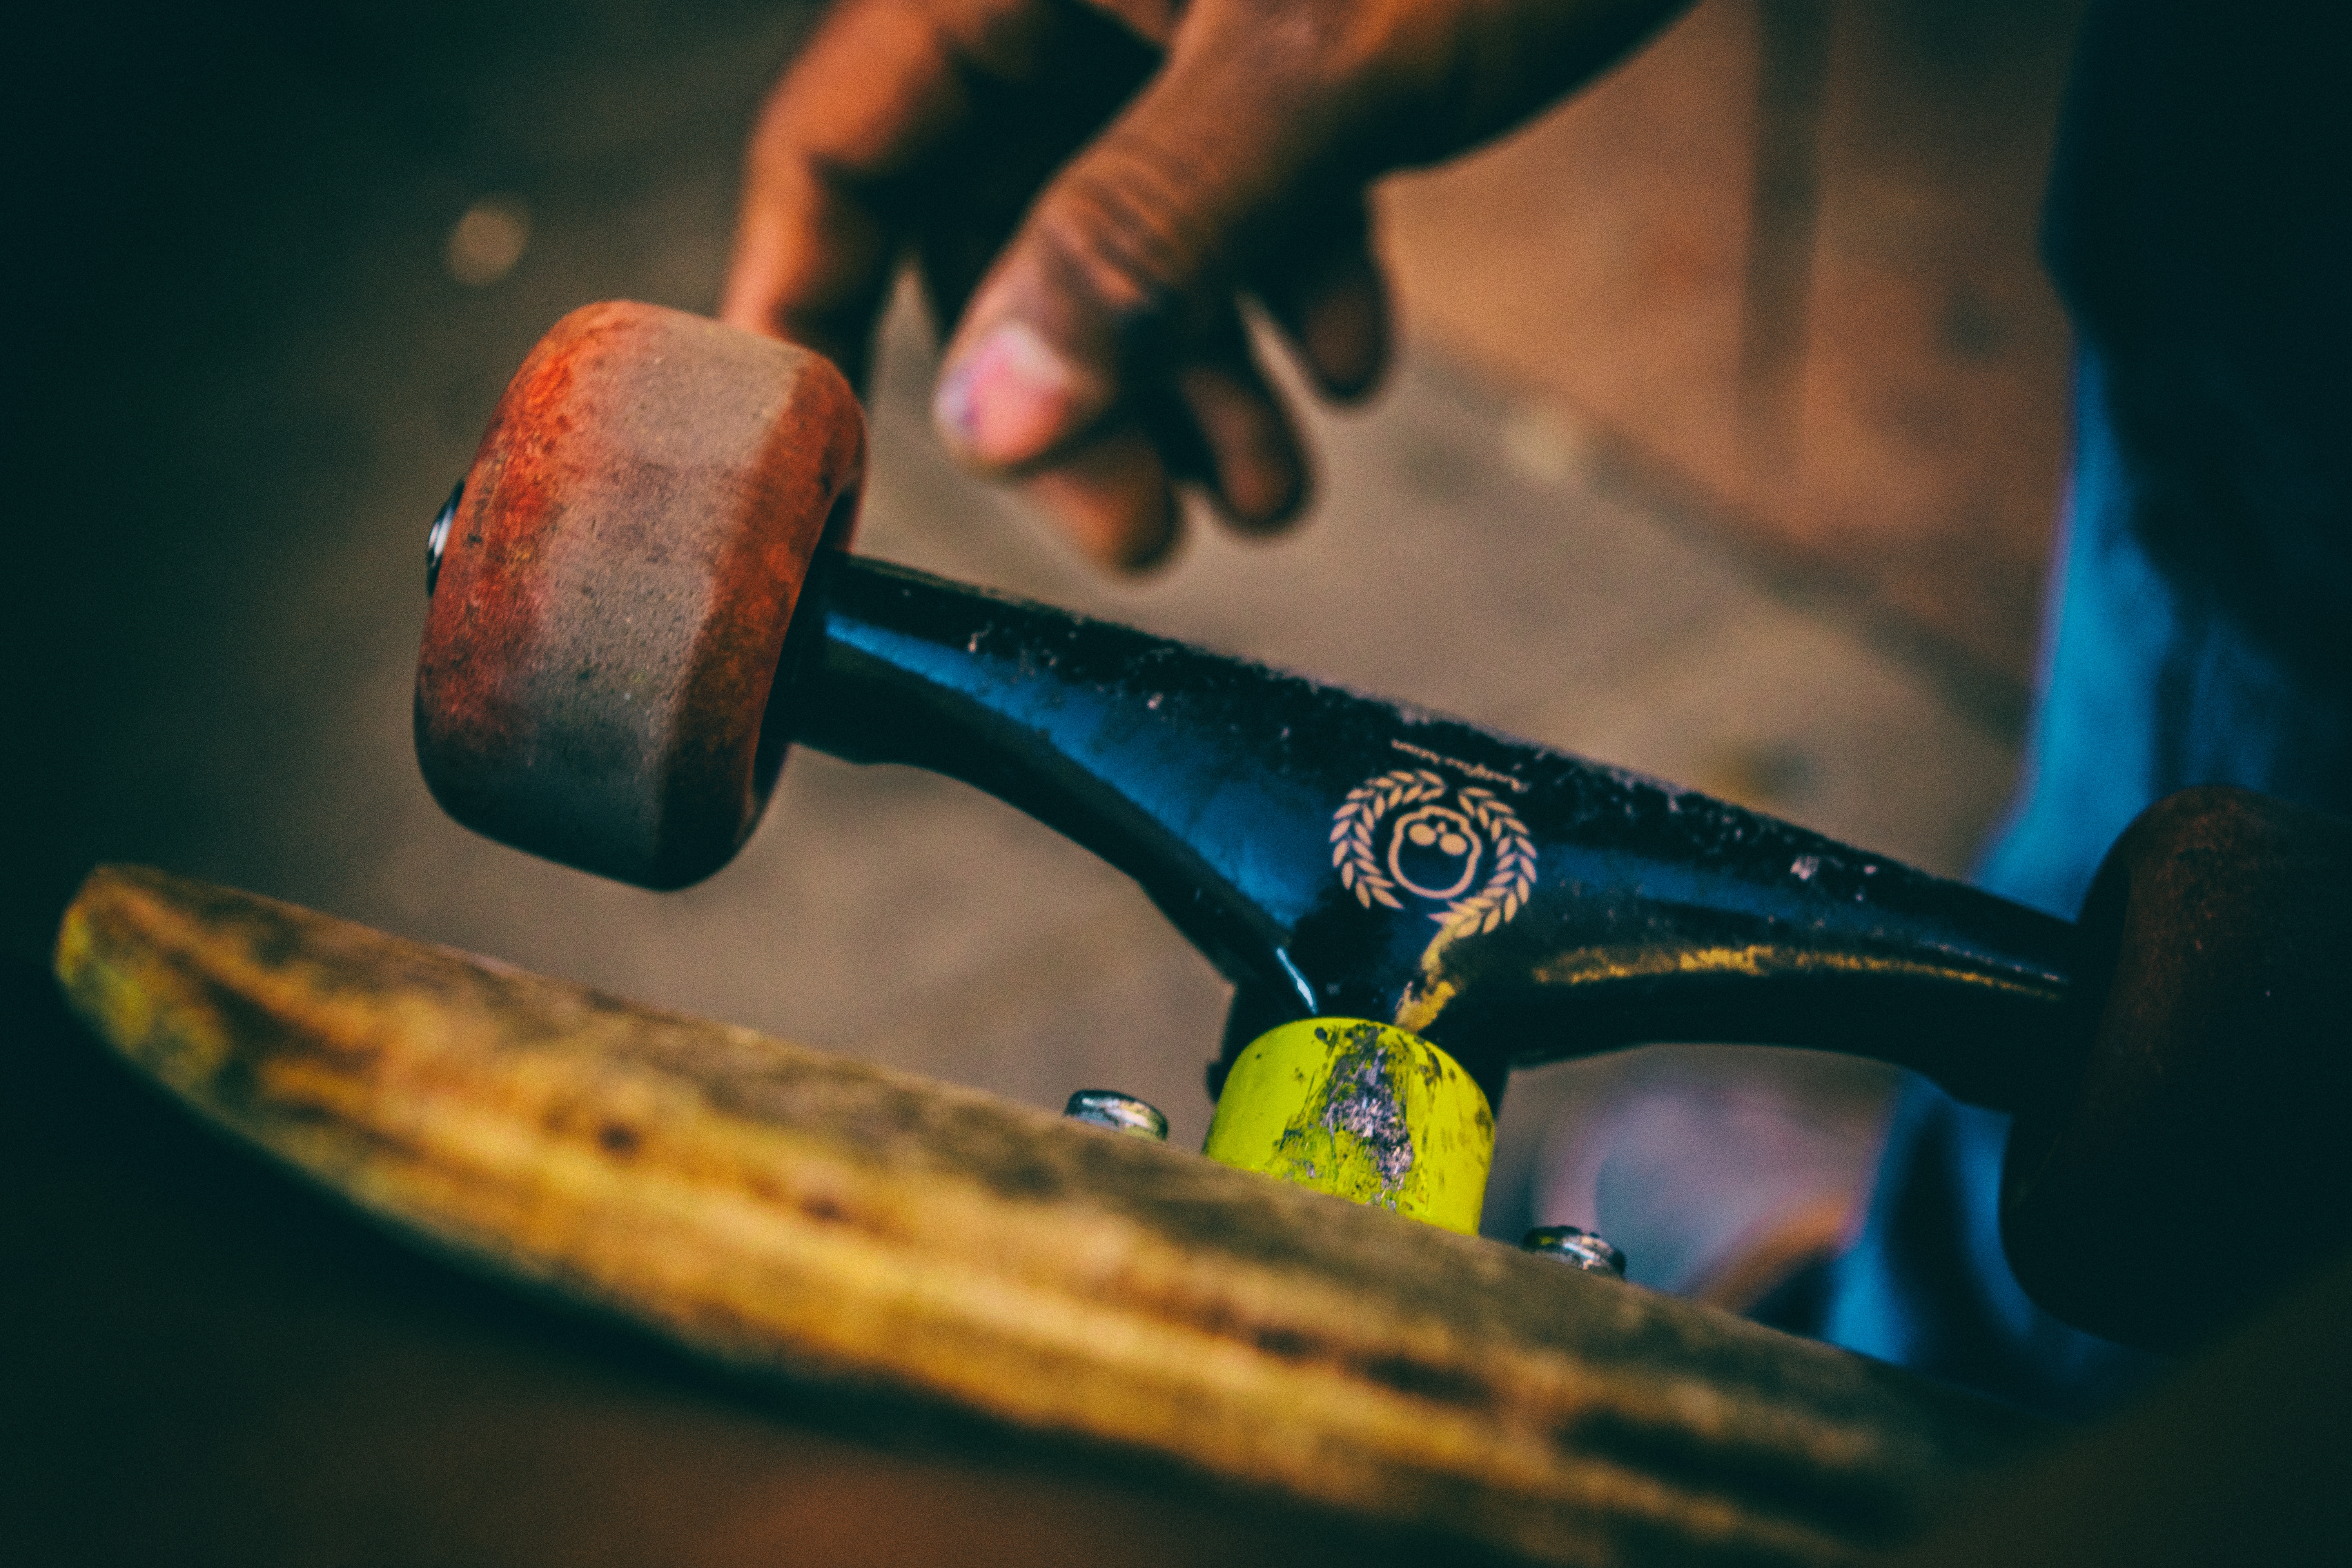
CC0 Photos, close up, free photos, royalty free, skateboard